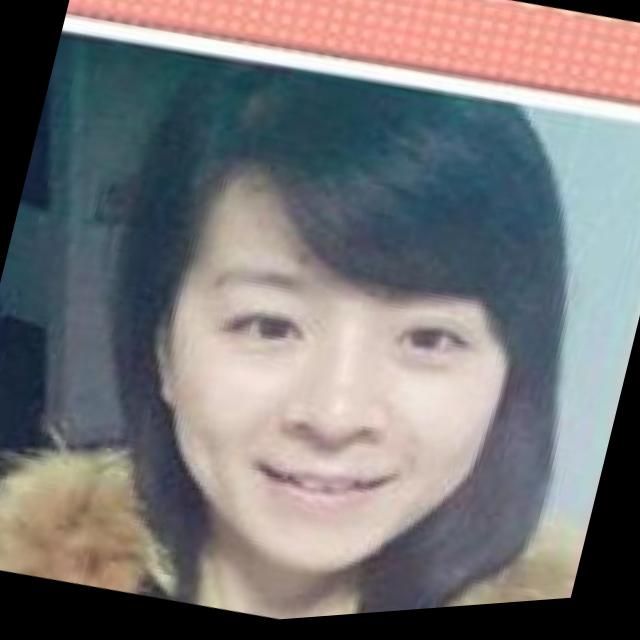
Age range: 21-44